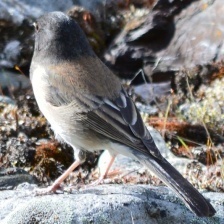
Species: DARK EYED JUNCO
Scientific name: JUNCO HYEMALIS